List of Nigerian federal constituencies

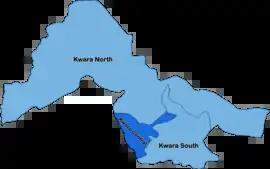
Map of Kwara State

Lagos state is made up of 24 federal constituencies which covers 20 local government areas.